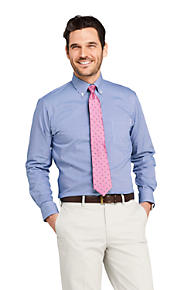
Gender: men